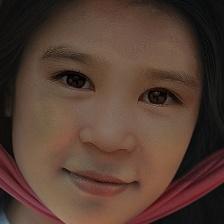
Label: faces